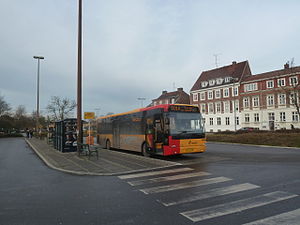
A-bus (Sjælland) / Historie / Planer og ændringer
Linje 501A ved Holbæk Station.
A-busser er en type bybusser i Ringsted, Holbæk og Helsingør, der kører forholdsvis ofte og er let tilgængelige i kraft af mange stoppesteder. A-busserne er gule og kan kendes på deres røde hjørner.